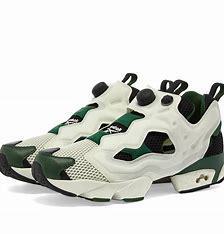
Brand: Reebok
Model: Instapump Fury OG